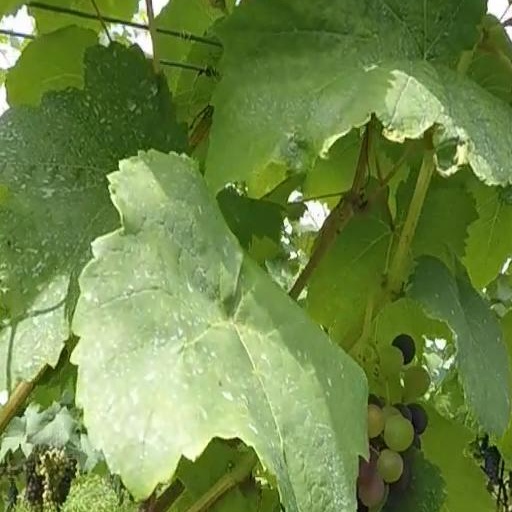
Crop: grape